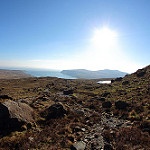
Label: mountain